Károly Ferenczy

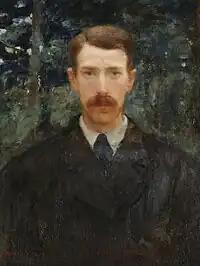
Self-portrait (1893)

Károly Ferenczy (February 8, 1862 – March 18, 1917) was a Hungarian painter and leading member of the Nagybánya artists' colony.